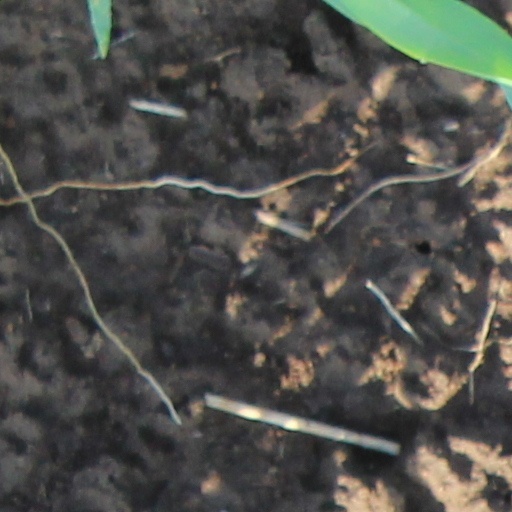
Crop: wheat